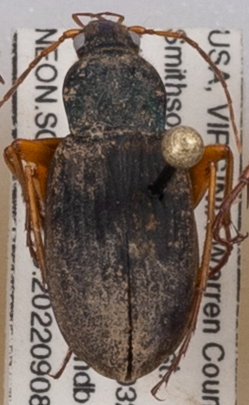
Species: Chlaenius aestivus
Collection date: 2022-09-08
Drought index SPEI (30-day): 0.616
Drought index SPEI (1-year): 0.82
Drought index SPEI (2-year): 0.782